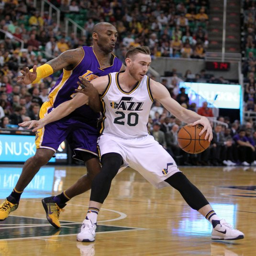
basketball player works to drive against sports team forward basketball shooting guard , left , during the first quarter of a basketball game .